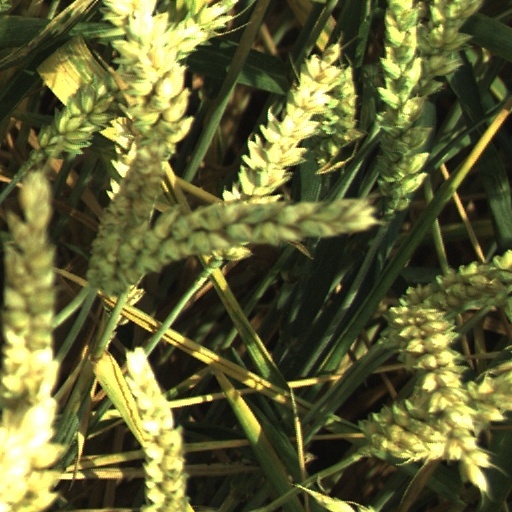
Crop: wheat